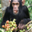
Label: chimpanzee